Burge House

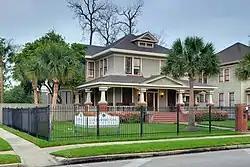
The Burge House in 2011

The Burge House is a historic house located in Houston, Texas, United States. It was listed on the National Register of Historic Places on June 22, 1983. It is in the Houston Heights neighborhood, one of the first planned suburbs in Texas.